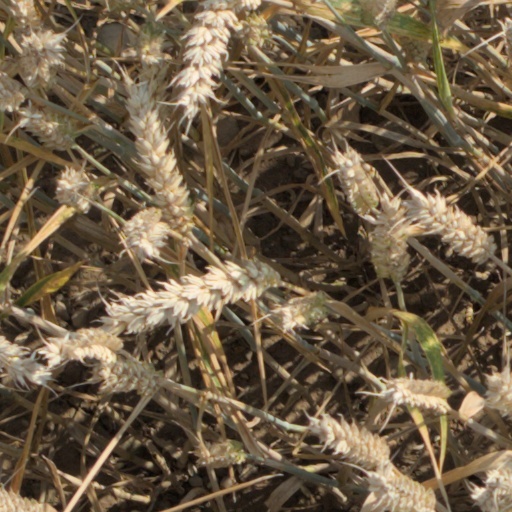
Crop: wheat